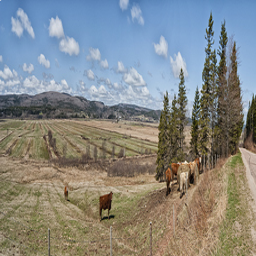
A dry field with trees and a few cows.
Panorama of a field with cows next to a dirt road
Several cows grazing in a large pasture next to a road.
A herd of cattle grazing on a green hillside.
A herd of cows graze near a road under a cluster of trees.